Volkswagen Group A0 platform

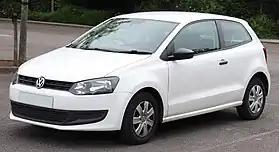

The Volkswagen Group A0 platform is a series of automobile platforms shared among superminis of various marques of the Volkswagen Group.